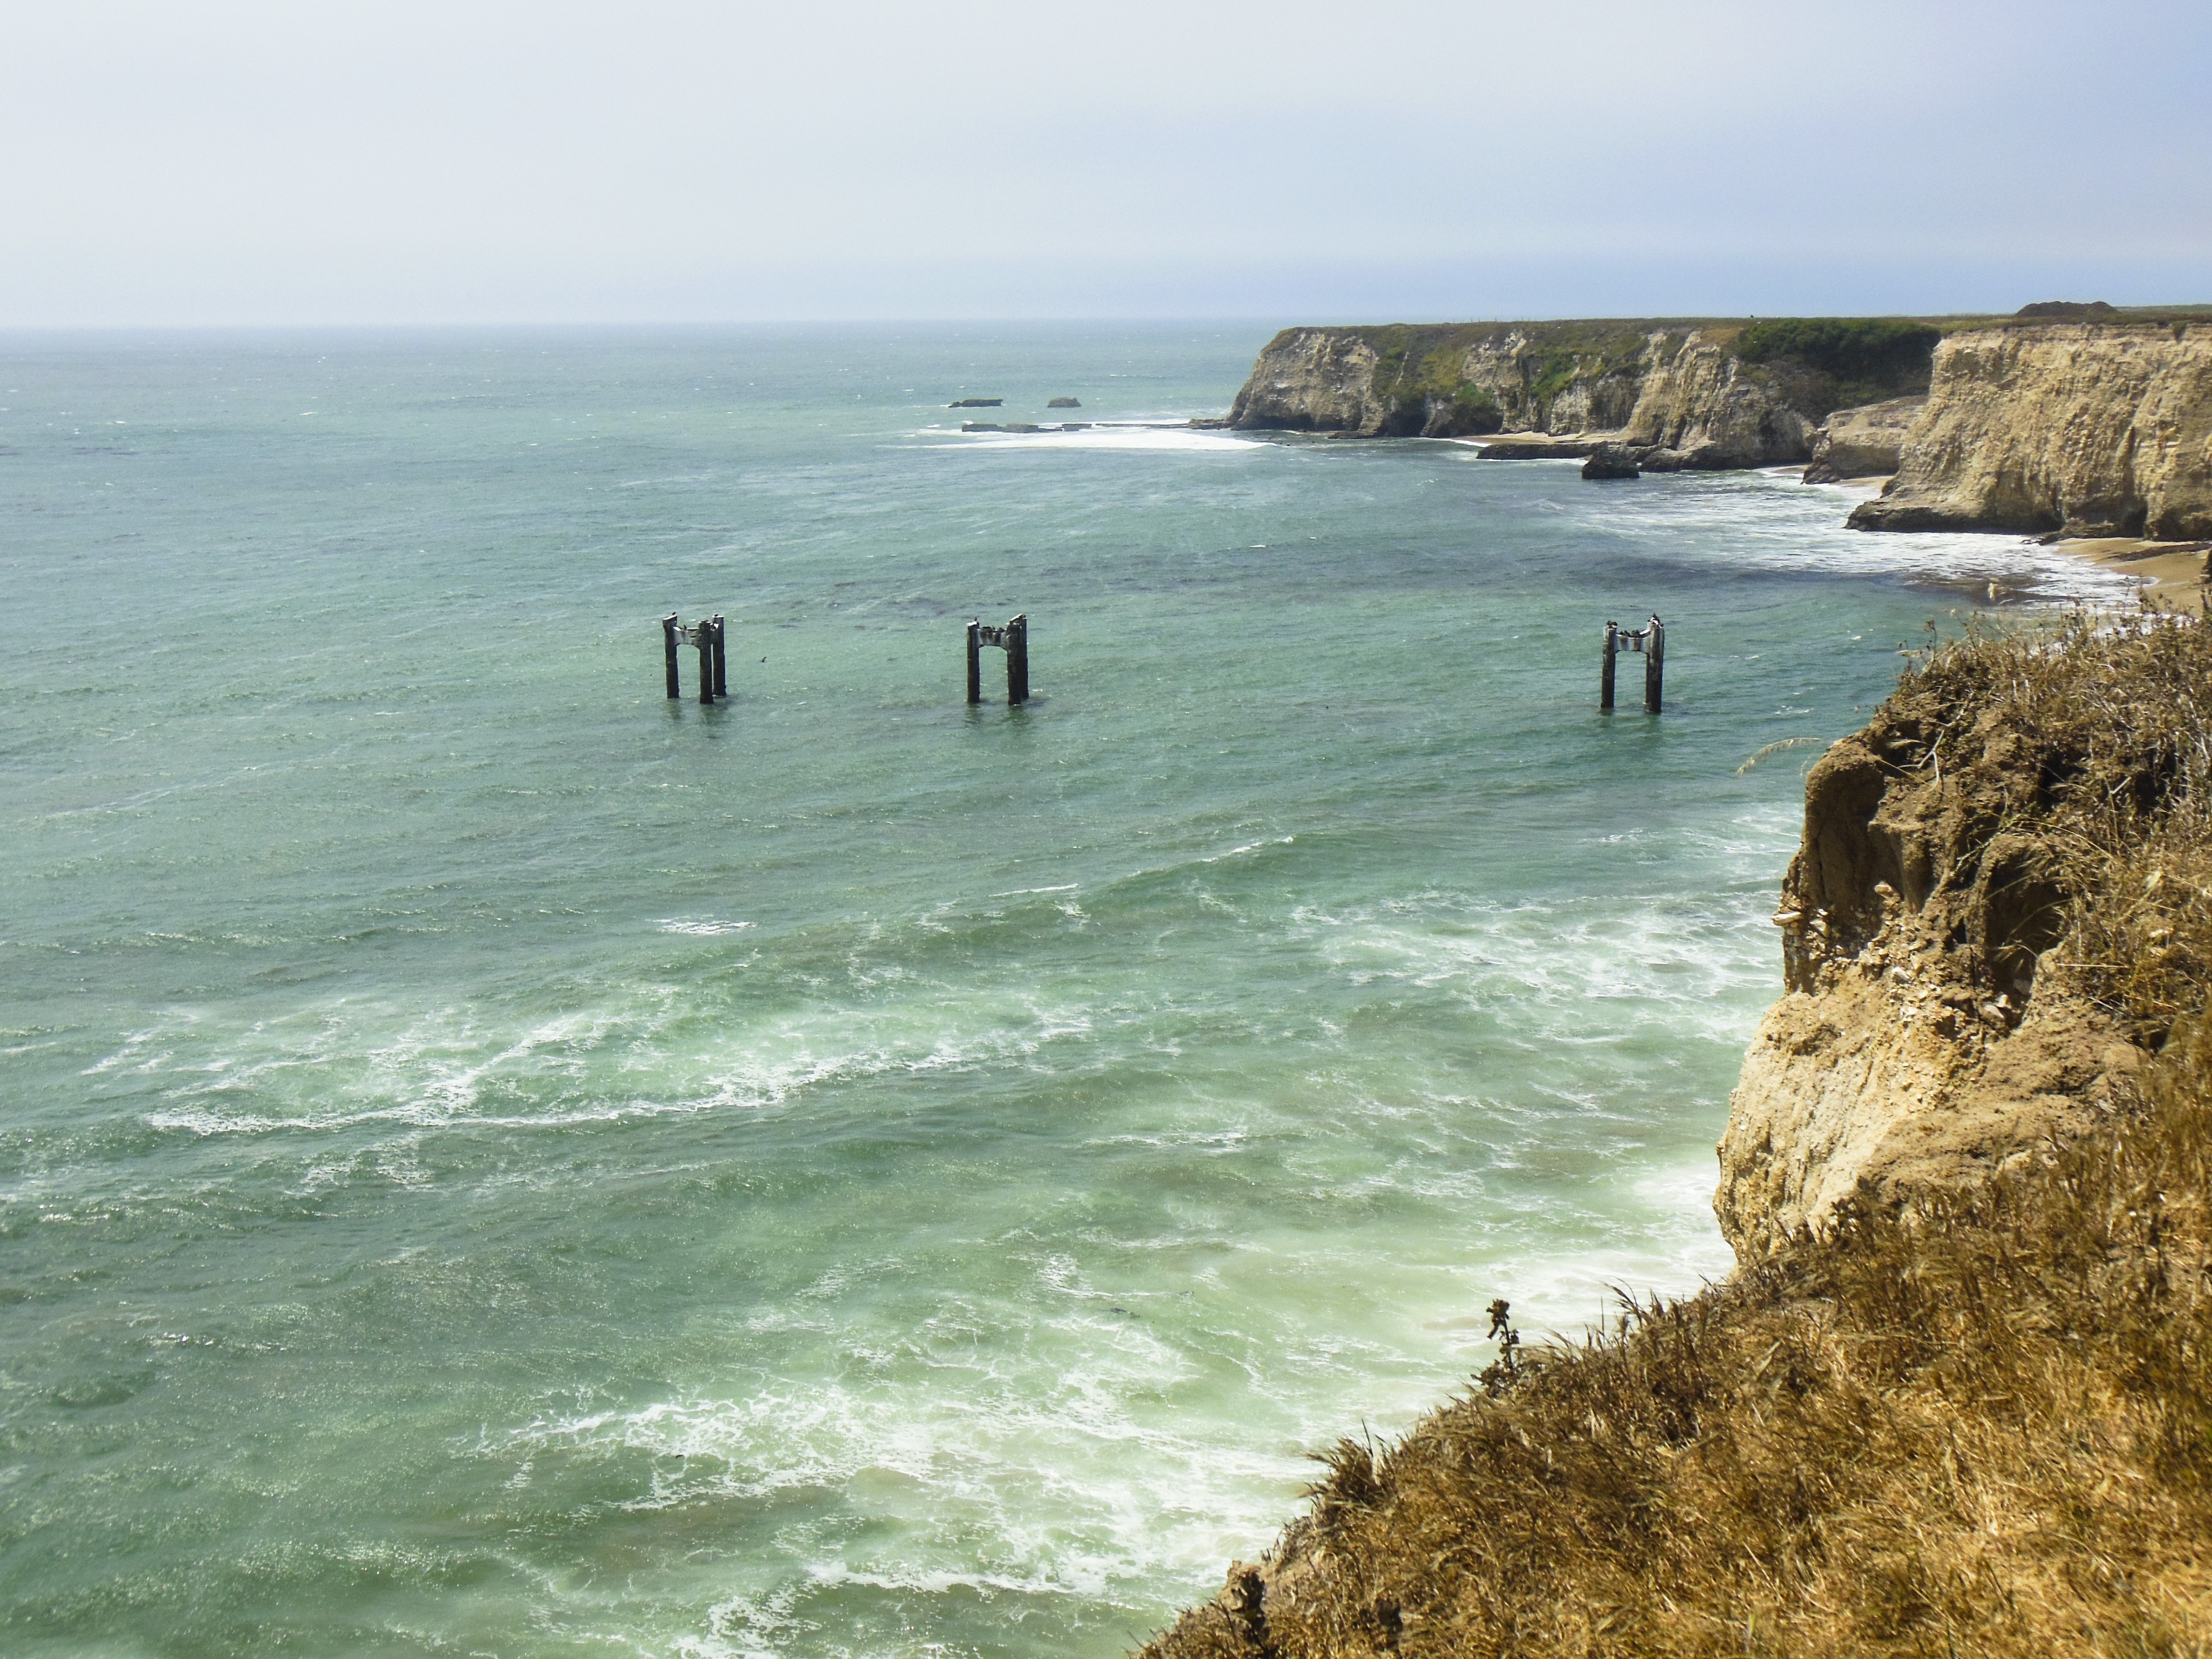
beach, landscape, sea, coast, water, outdoor, rock, ocean, sky, shore, wave, vacation, travel, coastline, cliff, cove, scenic, natural, seascape, bay, terrain, body of water, sunny, cliffs, cape, wind wave